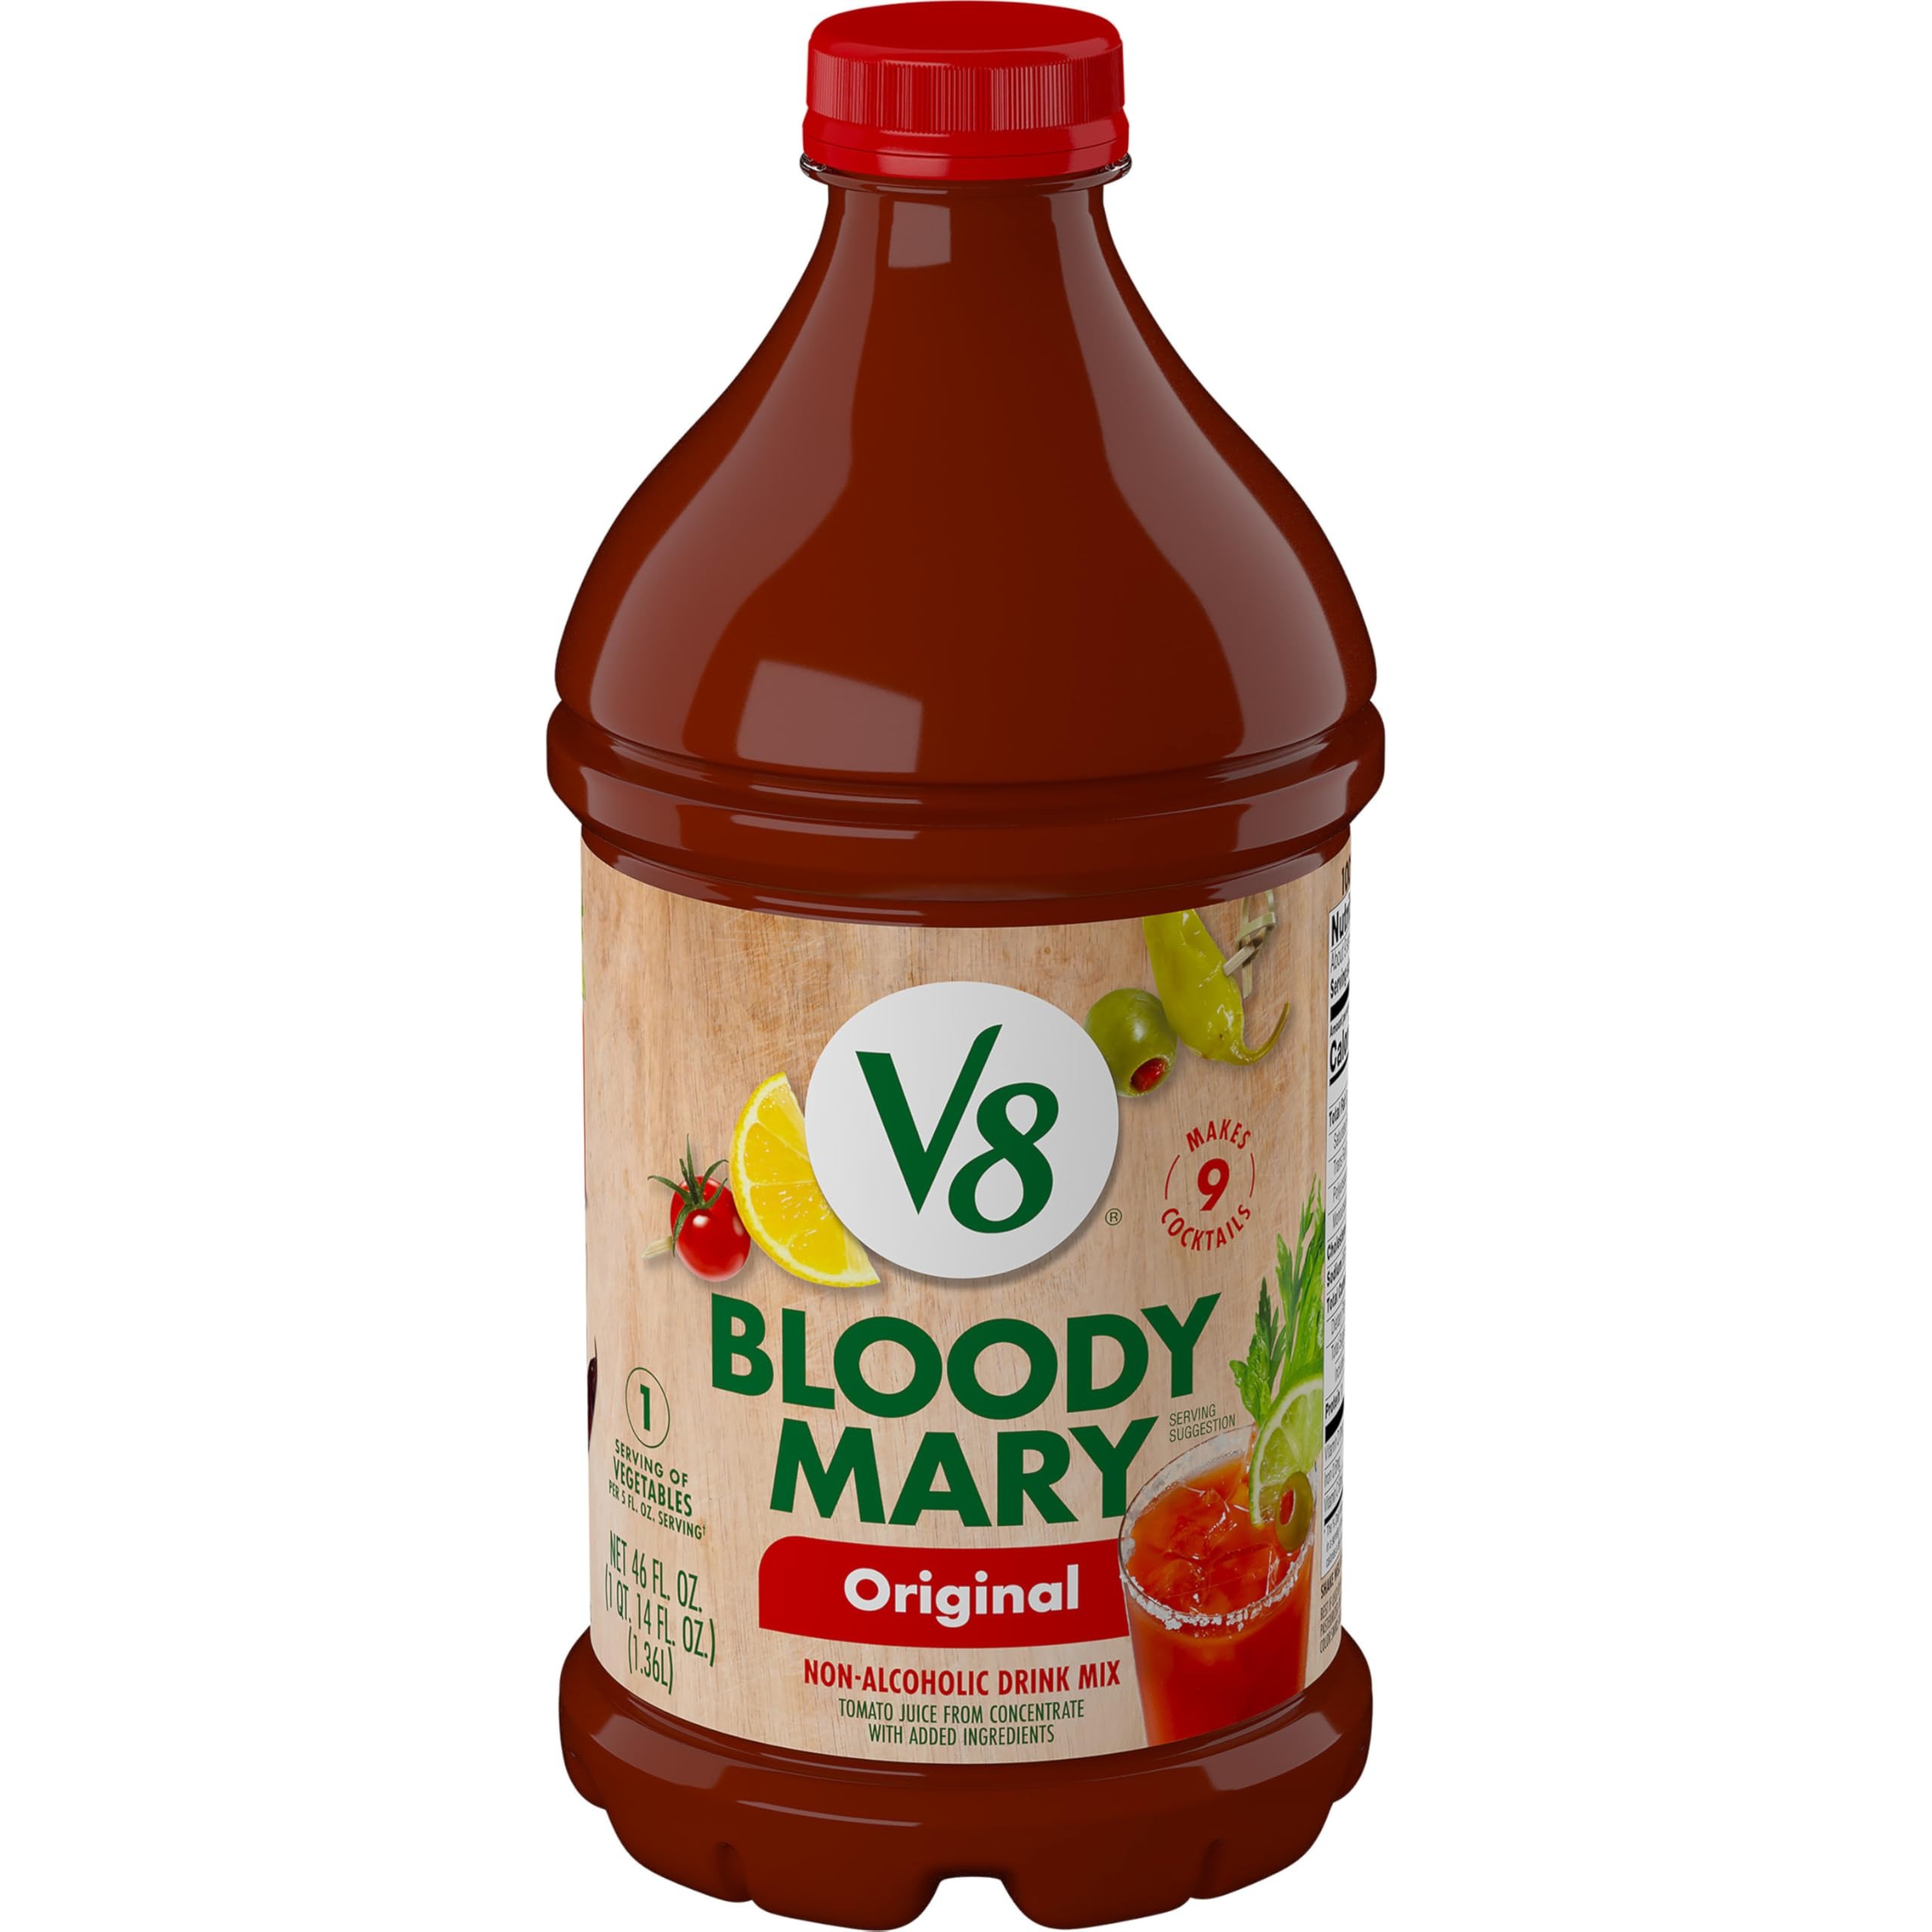
Item Name: V8 Bloody Mary Mix, Vegetable Juice for Bloody Mary Cocktails, 46 FL OZ Bottle
Bullet Point 1: Vegetable Juice: One 46 fl oz bottle of V8 Bloody Mary Mix
Bullet Point 2: Ready to Use: Time-saving Bloody Mary mix is ready to use to create favorite drinks and cocktails
Bullet Point 3: Made With Tomato Juice: Non-alcoholic cocktail mix made with tomato vegetable juices and a perfect blend of spices
Bullet Point 4: No MSG, No Artificial Colors: Cocktail mixer does not contain MSG, high fructose corn syrup or artificial colors
Bullet Point 5: Great for Gatherings: V8 Bloody Mary mix is perfect for happy hour and brunch gatherings
Value: 46.0
Unit: Fl Oz

Price: 5.94